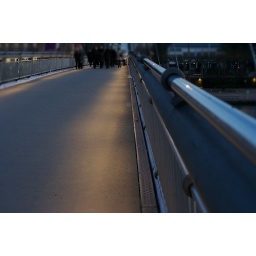
This is a view from the Holbeinsteg in Frankfurt. This is a bridge over the Main river downtown Frankfurt.